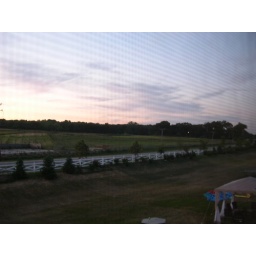
The view out my window. Thats a cow pasture by the way...